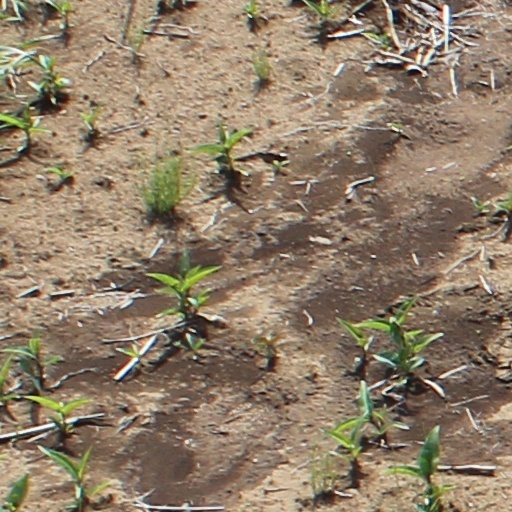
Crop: wheat